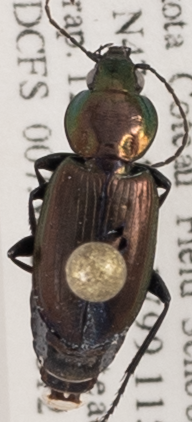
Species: Agonum cupreum
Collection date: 2018-06-12
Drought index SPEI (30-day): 0.26
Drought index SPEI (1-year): -0.674
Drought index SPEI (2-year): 0.114